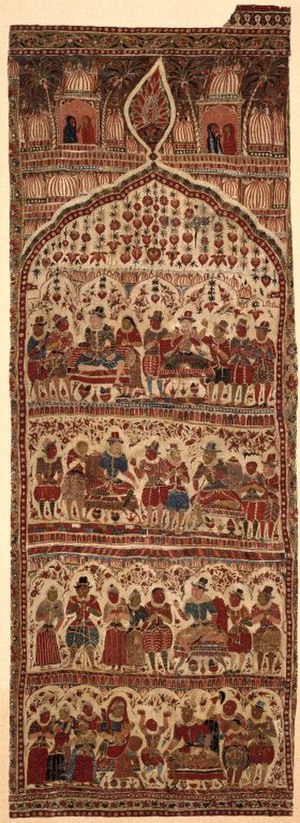
Malerkunst i Indien / Nutidig landkunst (vernakulær kunst) / Landkunst der ikke er stammekunst / Kalamkari fra Telangana, Andhra Pradesh, ...
Kalamkari fra det 17. århundrede udstillet i Brooklyn Museum.
Malerkunst i Indien, der først og fremmest er inspireret af religioner og styret af præcise tekster, giver praktisk taget kun lidt plads til kreativitet. Kunstens væsentlige formål er at fremme adgang til det guddommelige. Viden om de unikke kvaliteter i indisk kunst skabes gennem forståelsen af filosofisk tænkning, den rige kulturelle, sociale og religiøse historie samt gennem det politiske perspektiv af kunstværkerne.